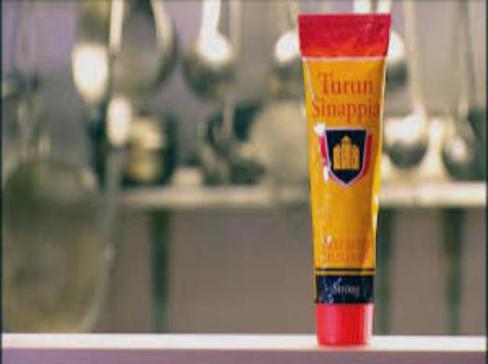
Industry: Food